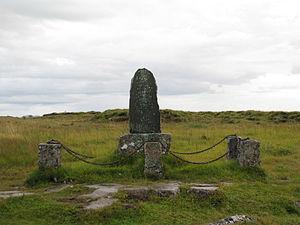
L'histoire de l'Islande est récente par rapport à celle du reste de l'Europe. Du fait de son éloignement, ce pays n'a pas subi la guerre, mais certains événements extérieurs, tels que la réforme protestante imposée par le Danemark ou la peste noire, ont eu des conséquences importantes pour les Islandais. L'histoire du pays a aussi été marquée par nombre de catastrophes naturelles et par sa lutte pour l'indépendance, obtenue en 1918 — il faut toutefois attendre 1944 pour que les derniers liens avec le Danemark soient coupés lors de l'instauration d'un régime républicain.
L'Islande, en forme longue la république d'Islande, est un pays insulaire d'Europe du Nord situé dans l'océan Atlantique. Géographiquement plus proche du continent américain du fait de sa proximité avec le Groenland, le pays est rattaché culturellement et historiquement à l'Europe. Ayant pour capitale et pour plus grande ville Reykjavik, son régime politique est une république parlementaire.